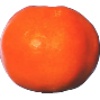
Label: Clementine 1